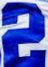
Number: 2